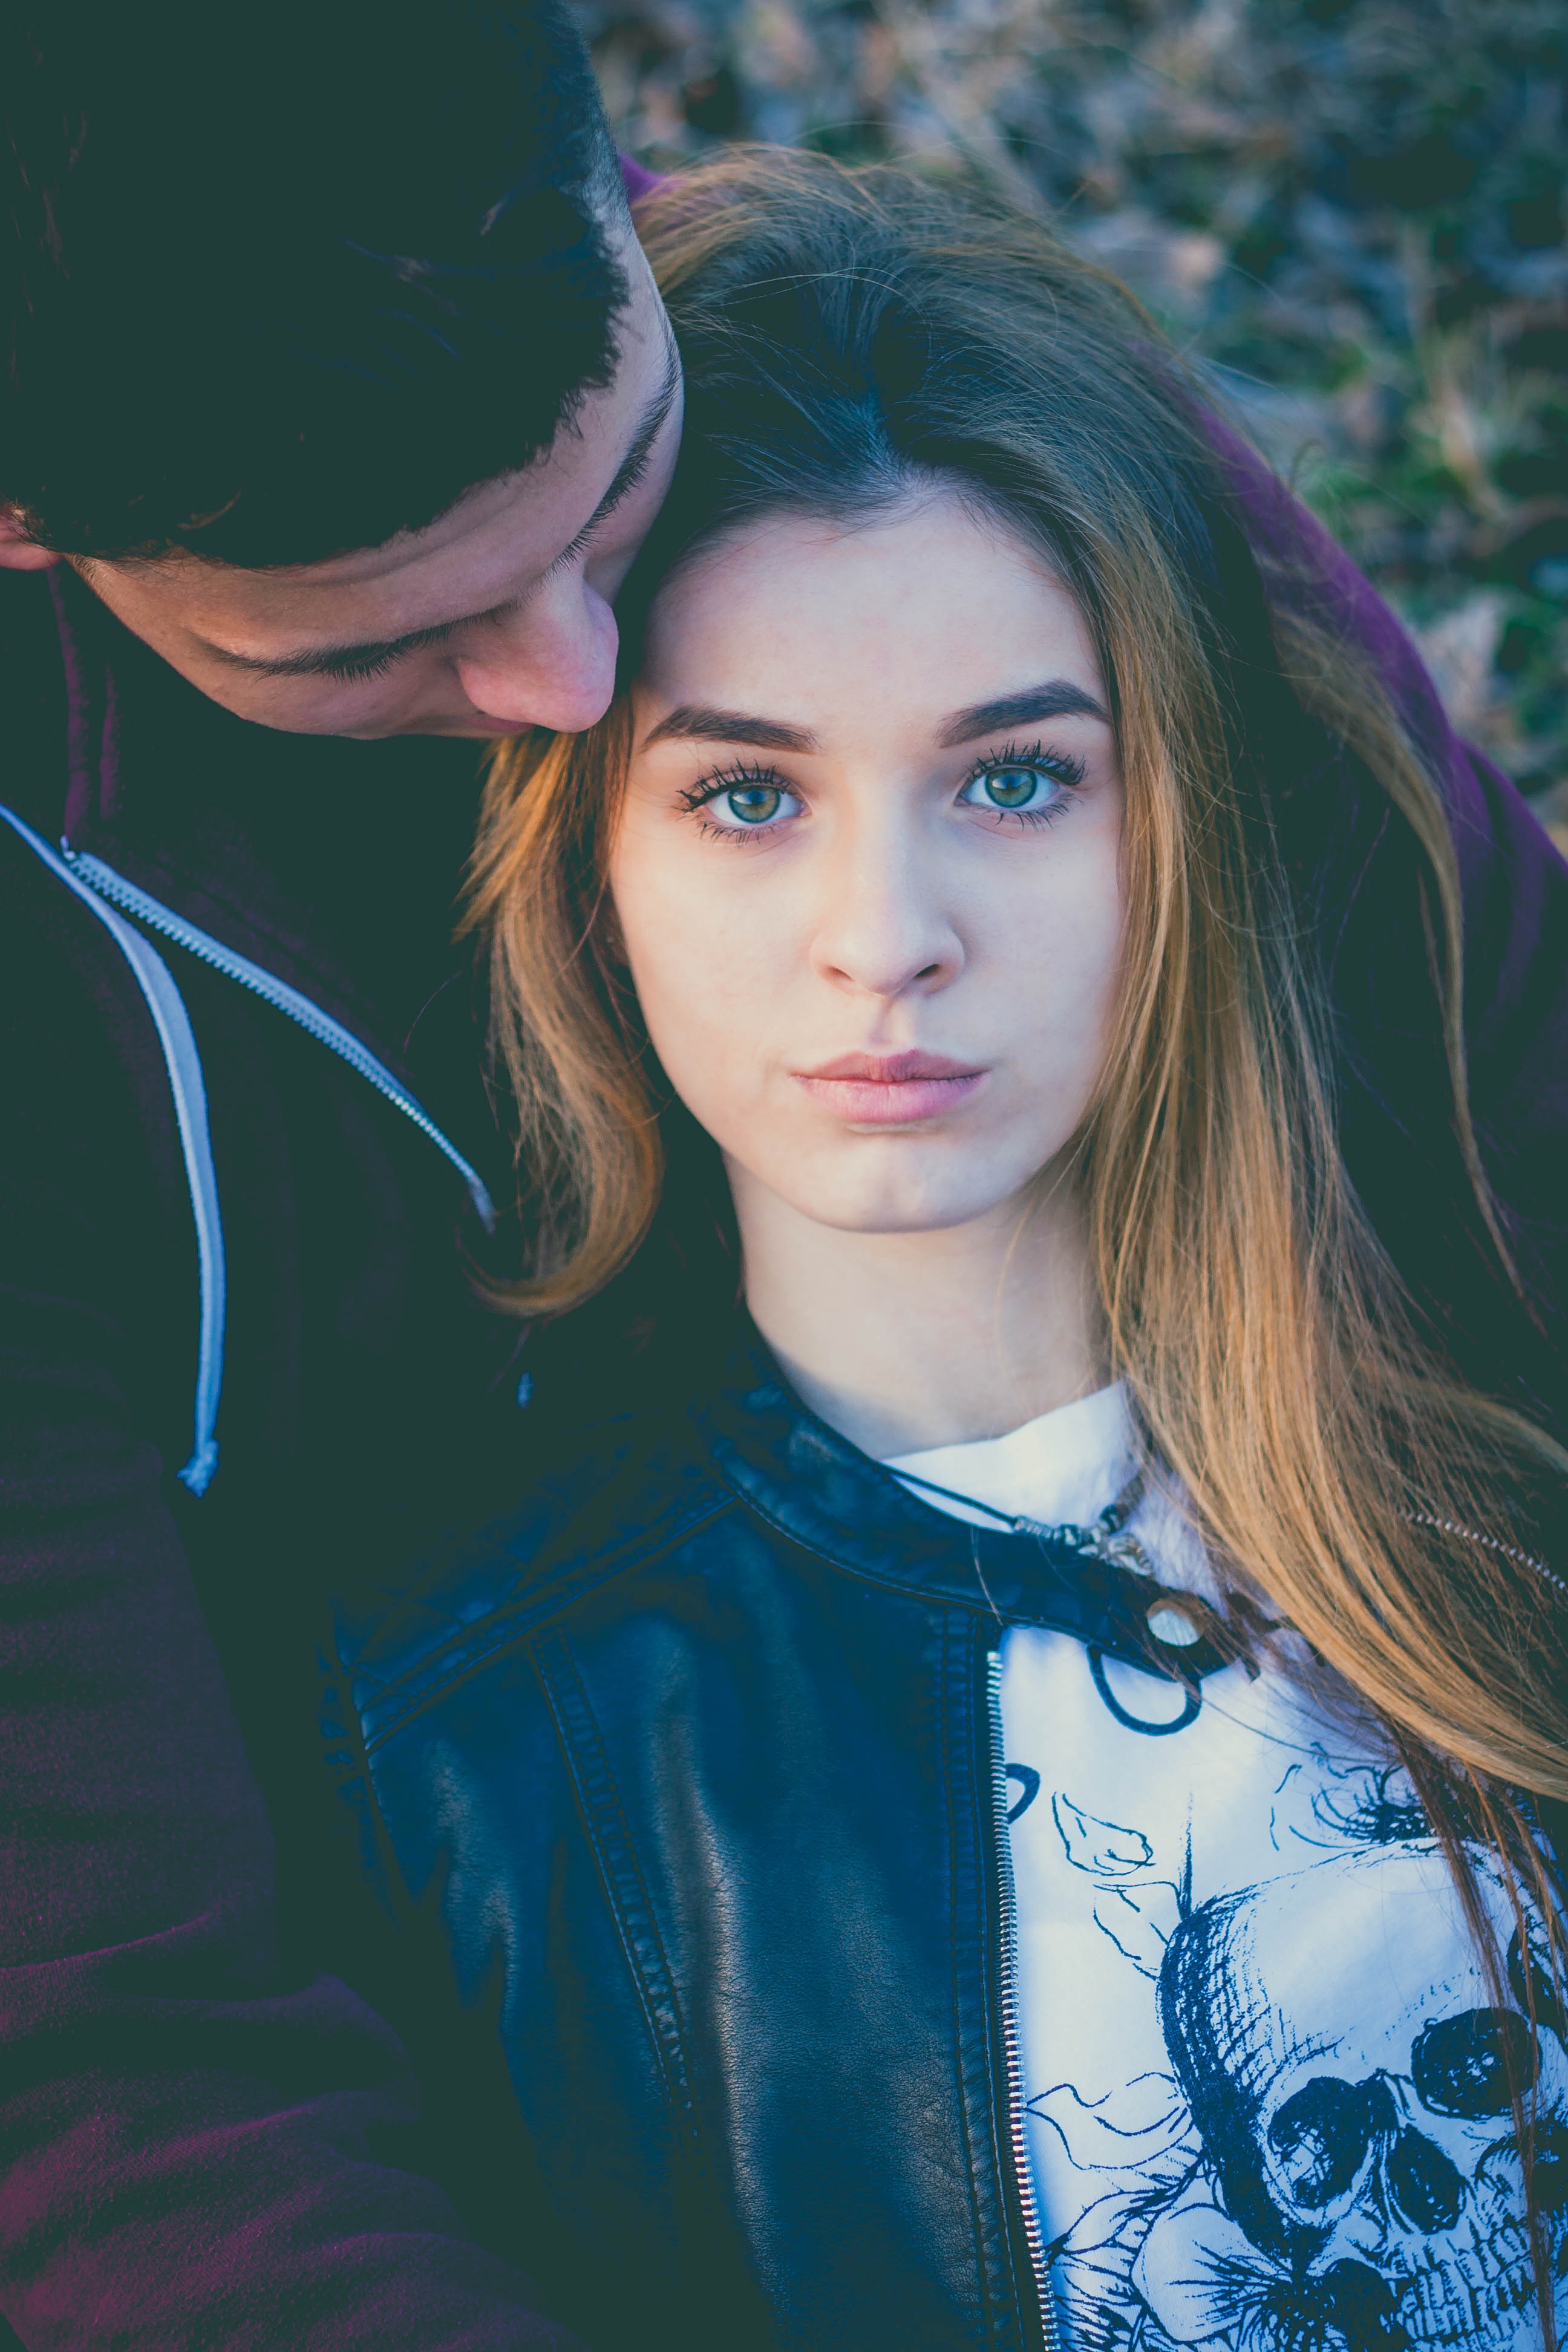
girl, hair, photography, love, portrait, model, couple, romance, blue, lady, hairstyle, hug, long hair, black hair, eye, beauty, about, photo shoot, brown hair